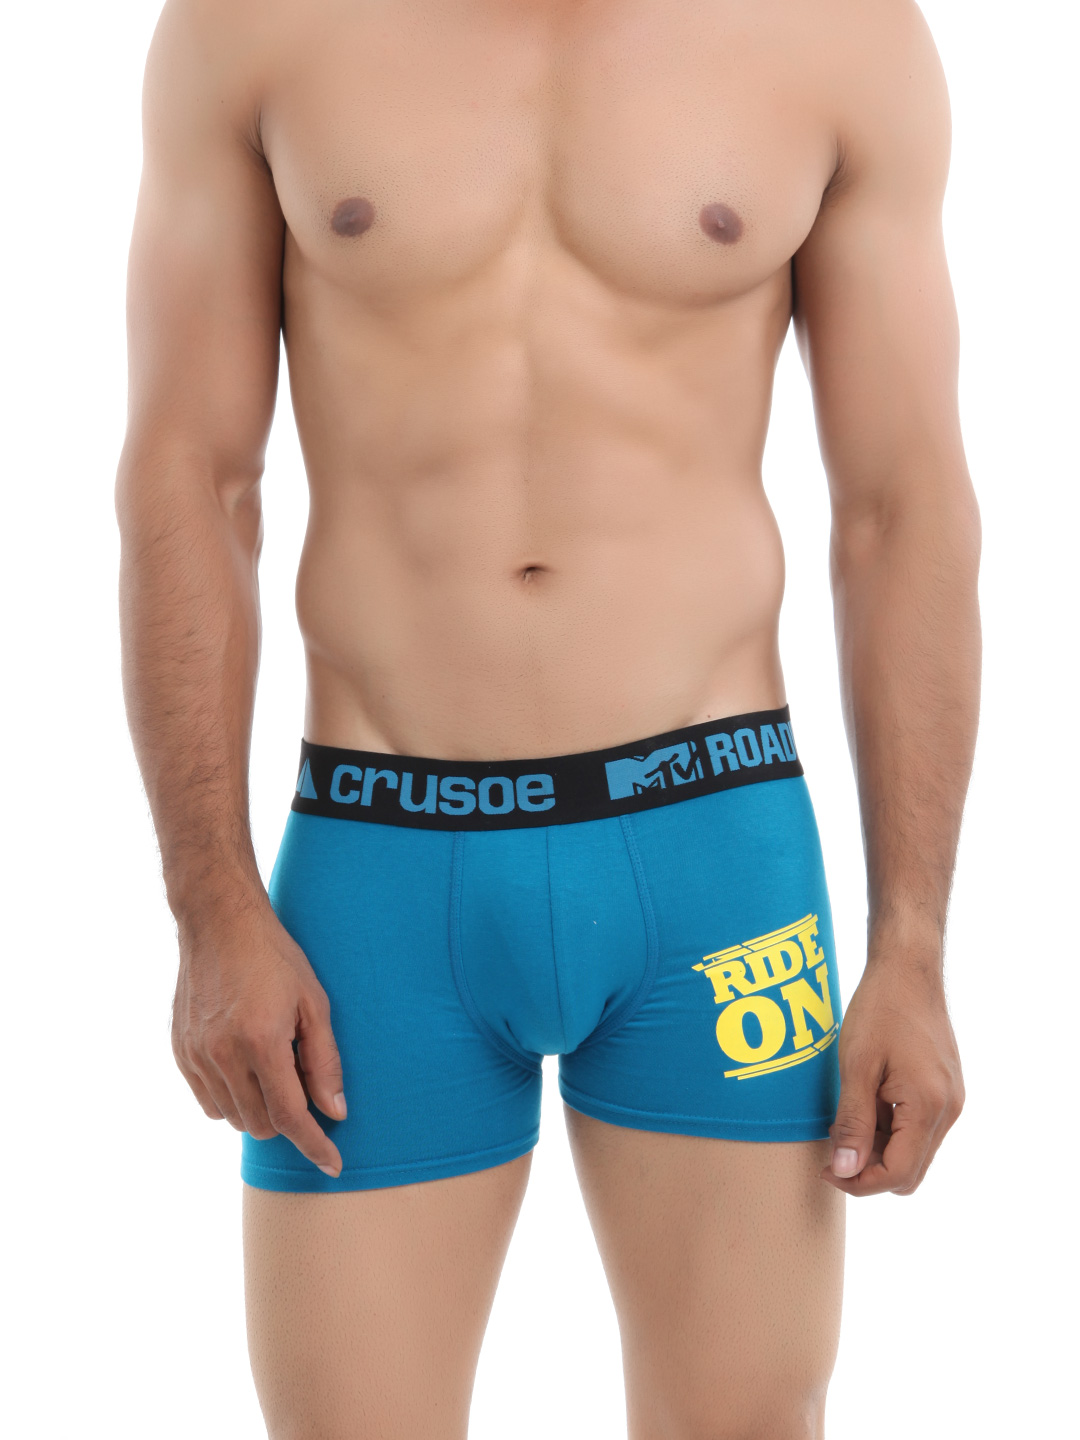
Crusoe Men Blue Boxer Briefs
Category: Apparel / Innerwear / Briefs
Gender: Men
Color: Blue
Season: Summer 2016
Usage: Casual